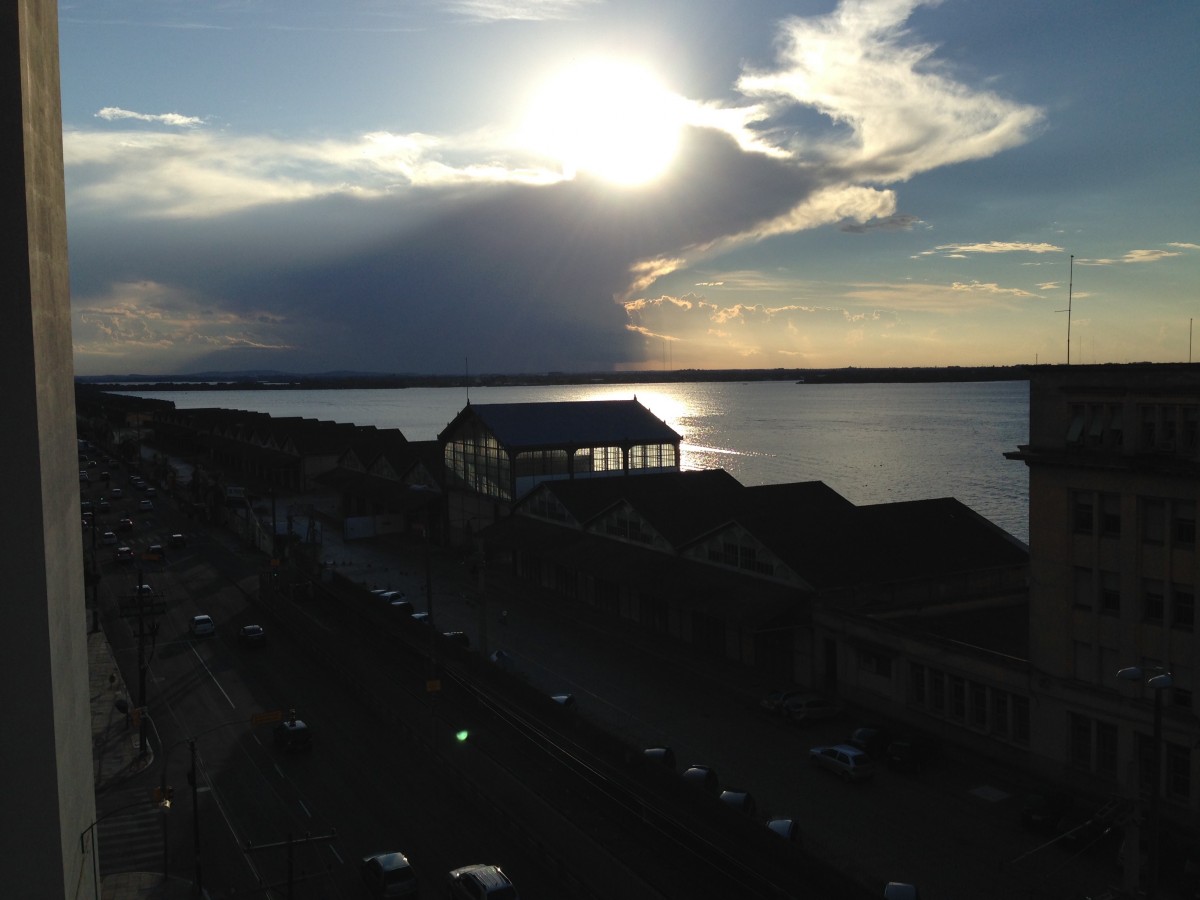
Tags: coast, ocean, horizon, light, cloud, sky, sunrise, sunset, skyline, sunlight, morning, dawn, cityscape, dusk, evening, reflection